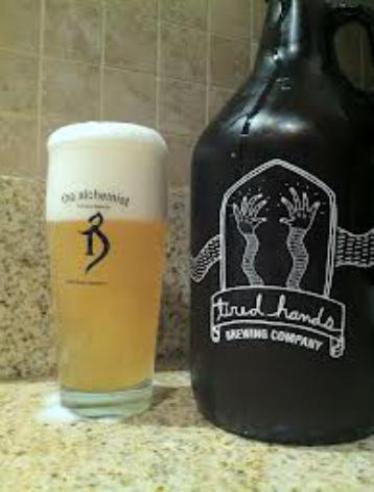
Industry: Food